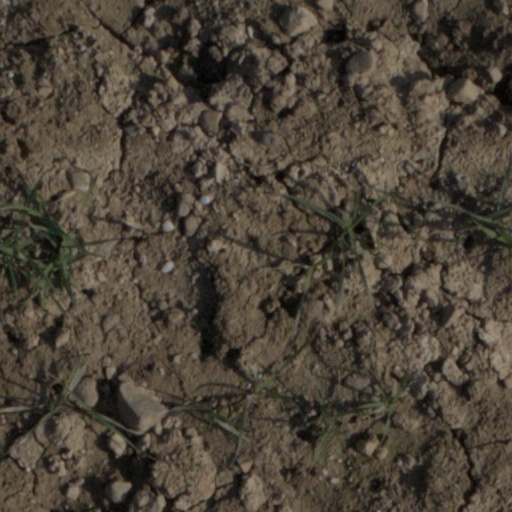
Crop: wheat